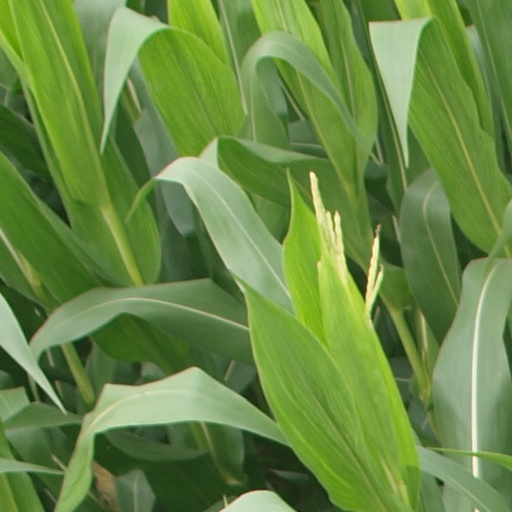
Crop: maize; corn